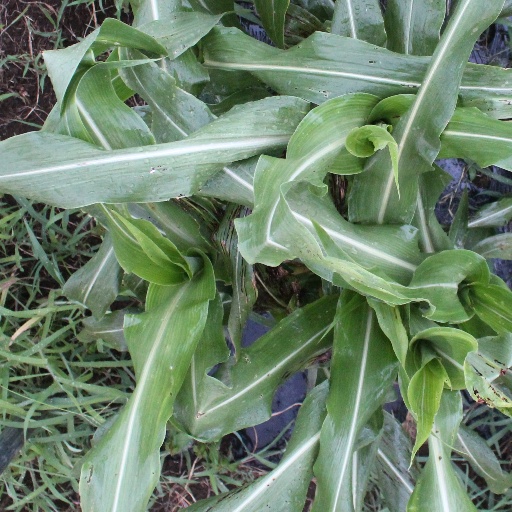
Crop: sorghum